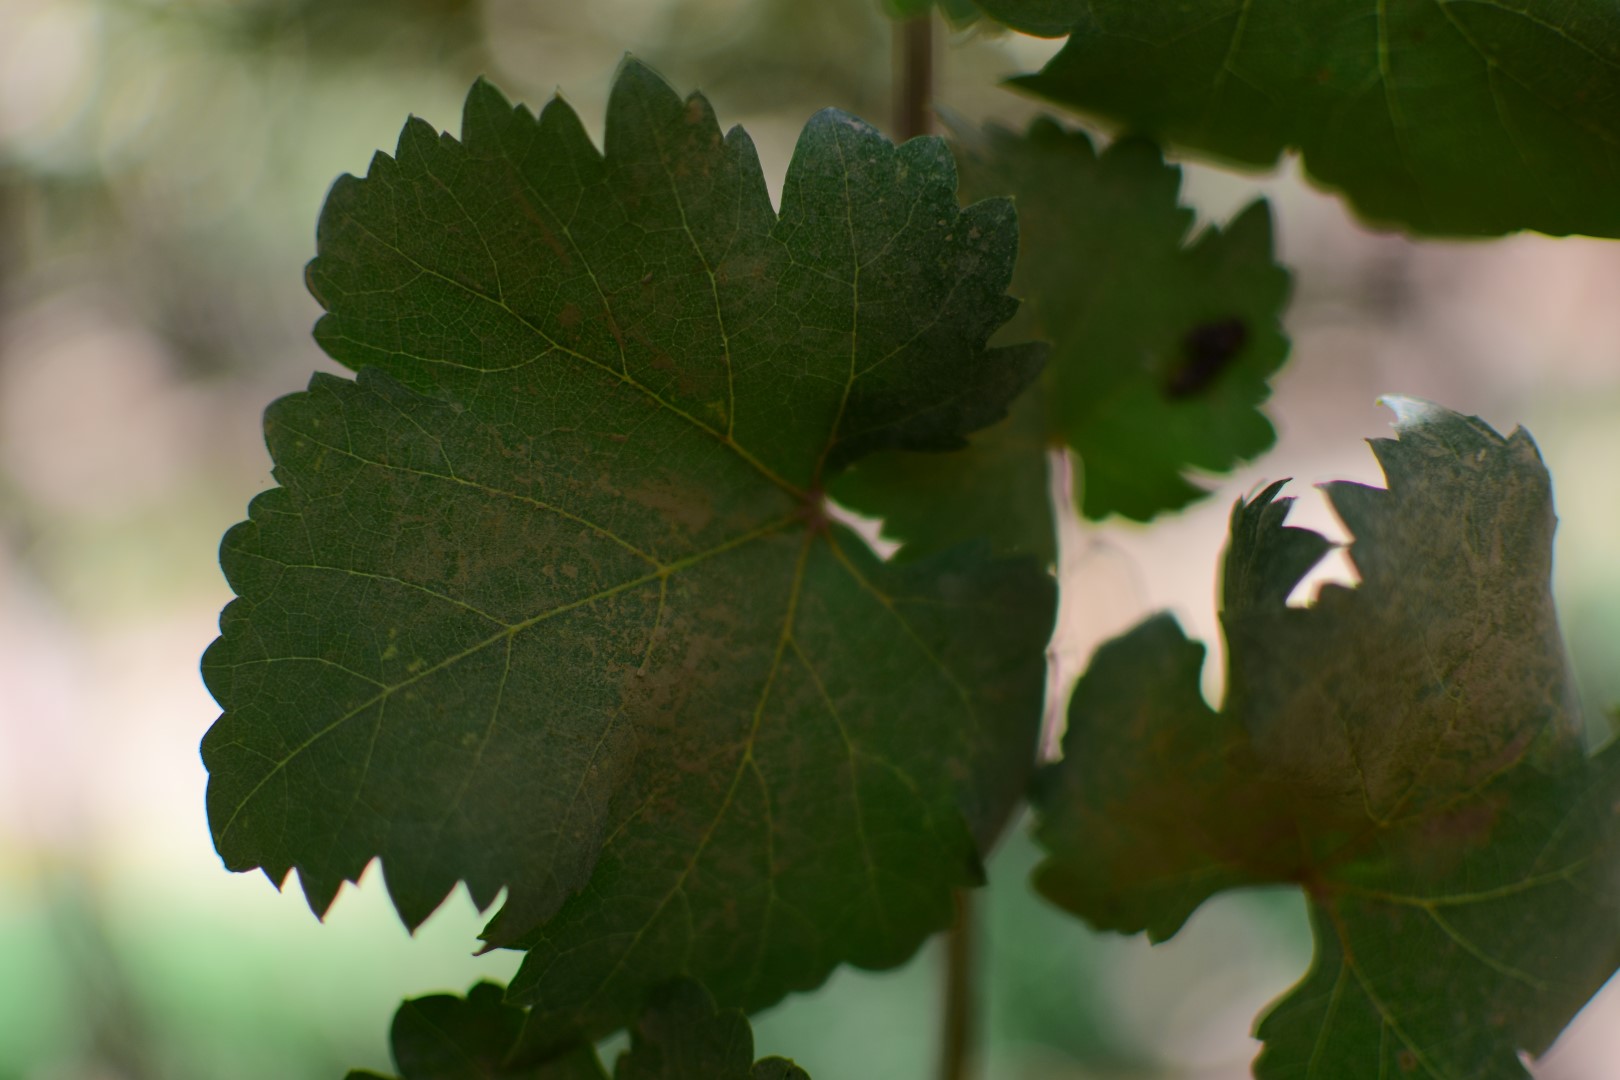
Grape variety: Shdah